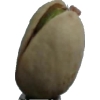
Label: pistachio